Tobacco streak virus

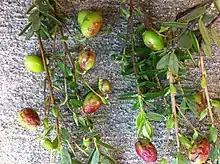
Symptoms of TSV on cranberry.

Tobacco streak virus (TSV) is a plant pathogenic virus of the family "Bromoviridae", in the genus "Ilarvirus". It has a wide host range, with at least 200 susceptible species. TSV is generally more problematic in the tropics or warmer climates. TSV does not generally lead to epidemics, with the exception of sunflowers in India and Australia, and peanuts in India.